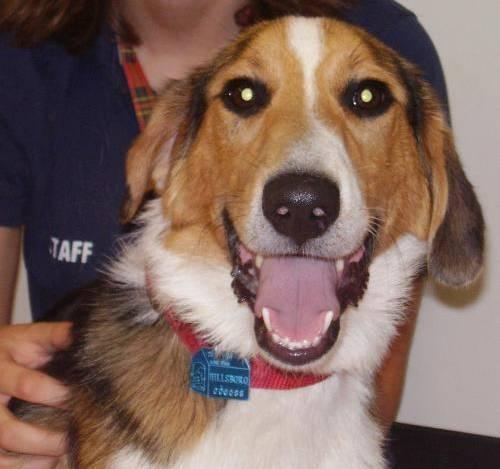
dog